Frankie Crosetti

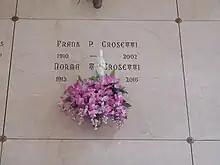
The grave of Crosetti and his wife Norma at Holy Cross Cemetery

Crosetti died in 2002 at age 91 from complications of a fall in Stockton, California and was entombed at Holy Cross Cemetery in Colma. He was survived by his wife of 63 years, Norma, his son, John, and his daughter, Ellen. He was the last surviving member of the 1932, 1936, 1937, and 1939 World Champion New York Yankees.